Ashtavinayaka

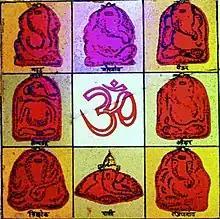
Ashtavinayaka with an Om featured in the centre

Ashtavinayaka is a Sanskrit term which means "eight Ganeshas". The Ashtavinayaka Yatra refers to a pilgrimage to the eight Hindu temples in the state of Maharashtra, India, centered around the city of Pune. The eight temples house eight distinct idols of Ganesha, the Hindu deity of unity, prosperity, learning, and removing obstacles. Each of these temples has its own individual legend and history, as distinct from each other as the murtis in each temple. The form of each murti of Ganesha and his trunk are distinct from one another. There are other temples of eight Ganesha in various other parts of Maharashtra; however, the ones around Pune are more well known and visited. To complete the Ashtavinayaka Yatra, one must revisit the first temple after visiting all the eight temples.